Charles Follen McKim

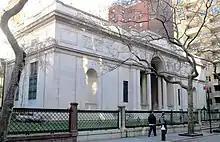
The Morgan Library McKim Building in New York City

For ten years, the firm became primarily known for their open-plan informal summer houses. McKim became best known as an exponent of Beaux-Arts architecture in styles of the American Renaissance, exemplified by the Boston Public Library (1888–95), and several works in New York City. Among his New York City works were the Morningside Heights campus of Columbia University (1893, including Low Memorial Library), the University Club of New York clubhouse (1899), the Pierpont Morgan Library (1903–06), New York Penn Station (1904–10), and The Butler Institute of American Art in Youngstown, Ohio (1919). He also designed the Howard Mansion (1896) at Hyde Park, New York, and the Bowdoin College Museum of Art (1894) in Brunswick, Maine.